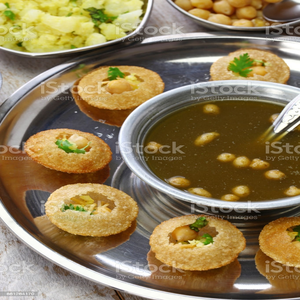
Dish: panipuri